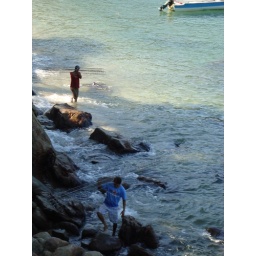
From the beach over the rocks to the house